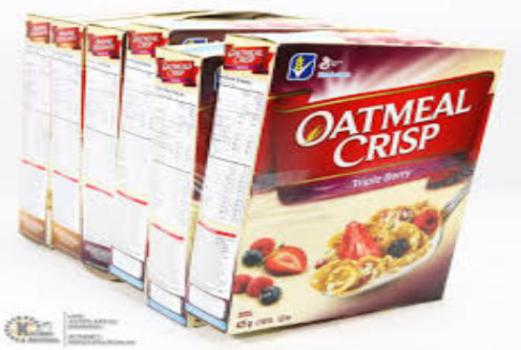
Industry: Food